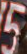
Number: 5